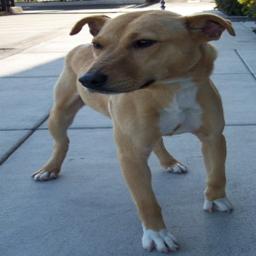
Animal: dogs